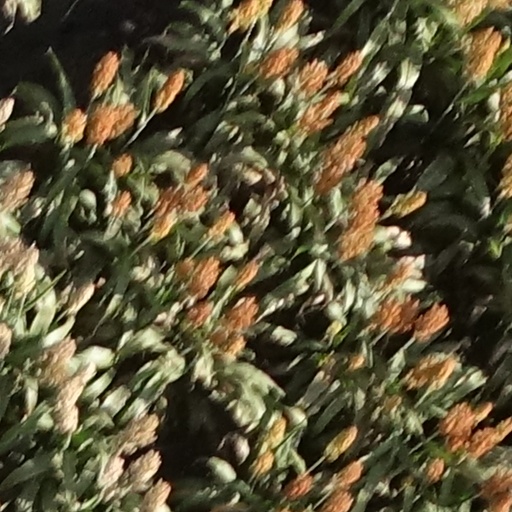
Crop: sorghum